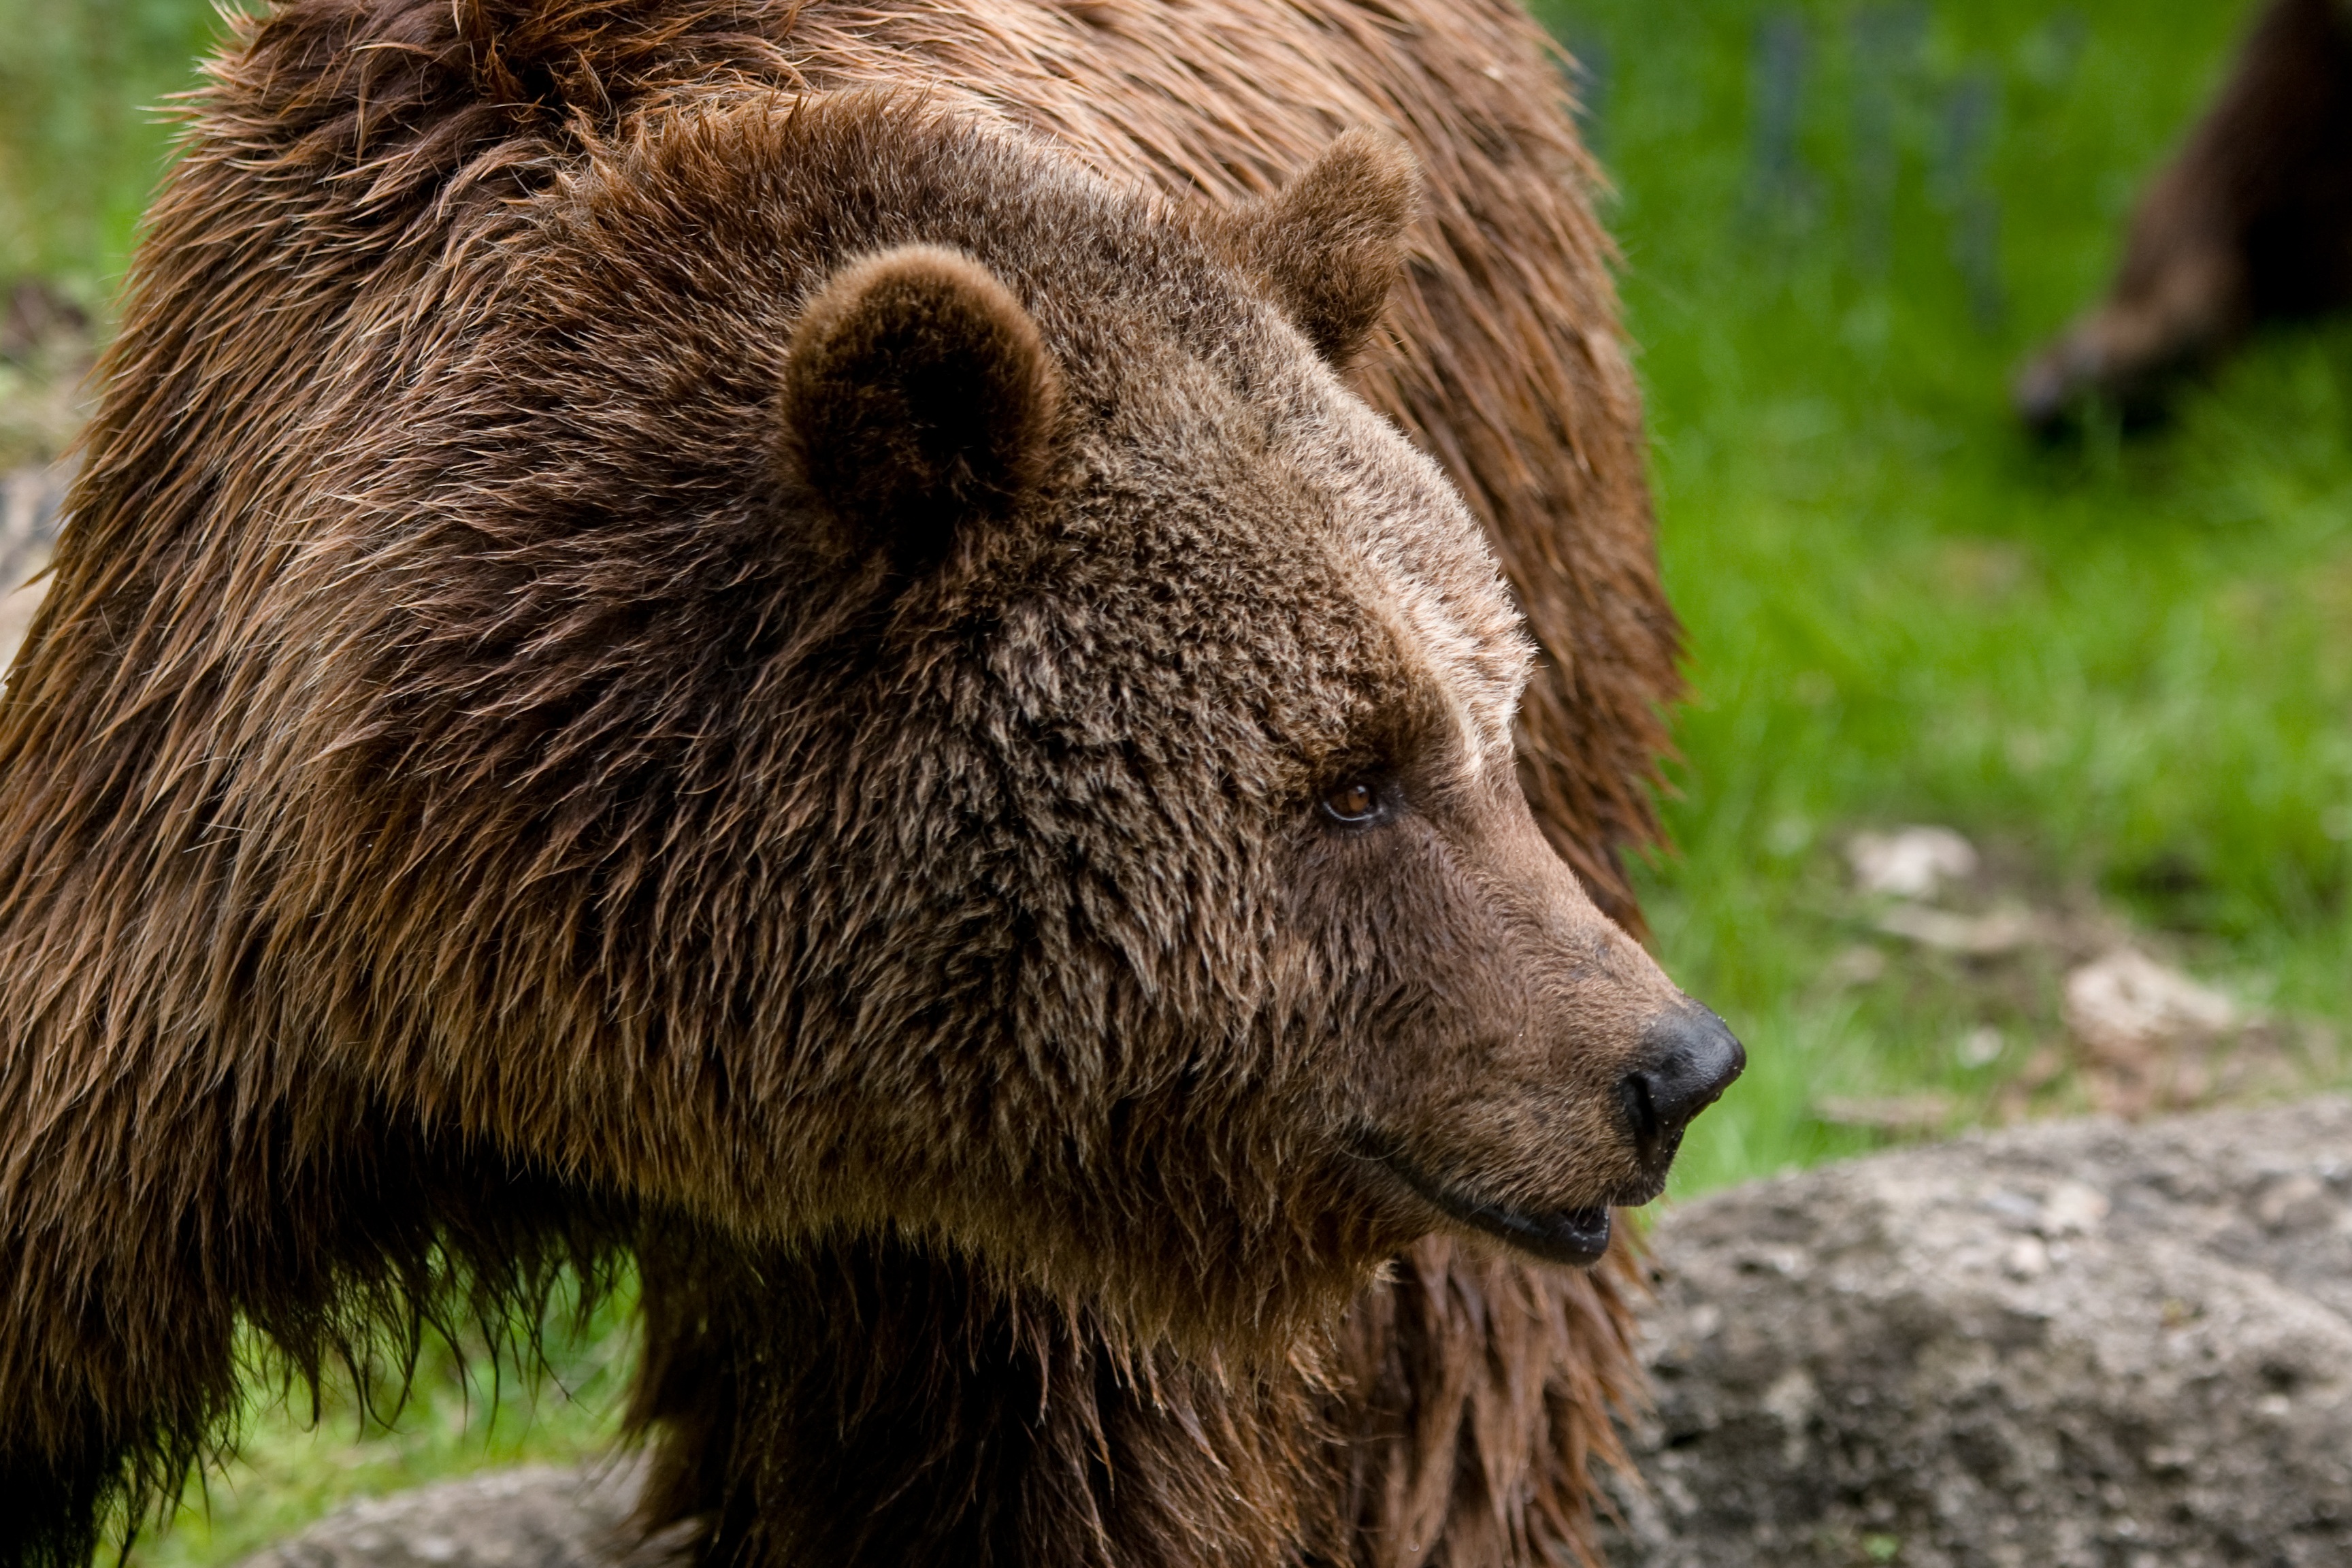
animal, bear, wildlife, zoo, mammal, close, fauna, brown bear, vertebrate, grizzly bear, dog breed group